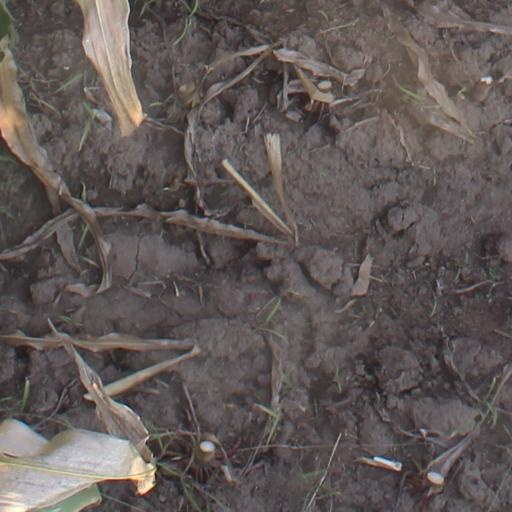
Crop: maize; corn